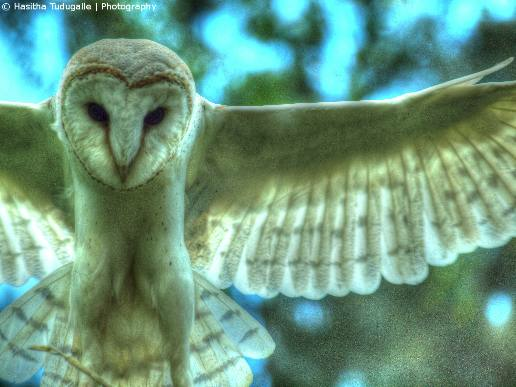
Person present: No